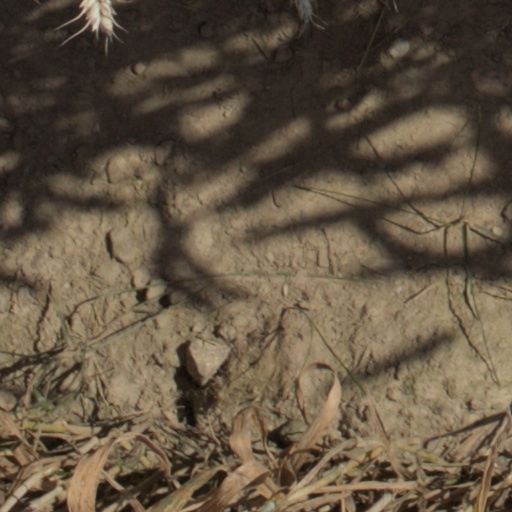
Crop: wheat